2½-ton 6×6 truck

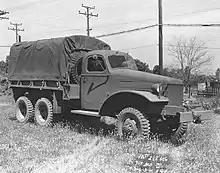
International M-5H-6

The US6 was very similar in layout to, and shared some components with, the CCKW. Studebaker built over 195,000 at their South Bend, Indiana plant between June 1941 and August 1945, REO built another 22,000 in 1944–1945. The majority were exported Lend-Lease to the Soviet Union.